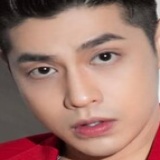
ca sĩ Noo Phước Thịnh